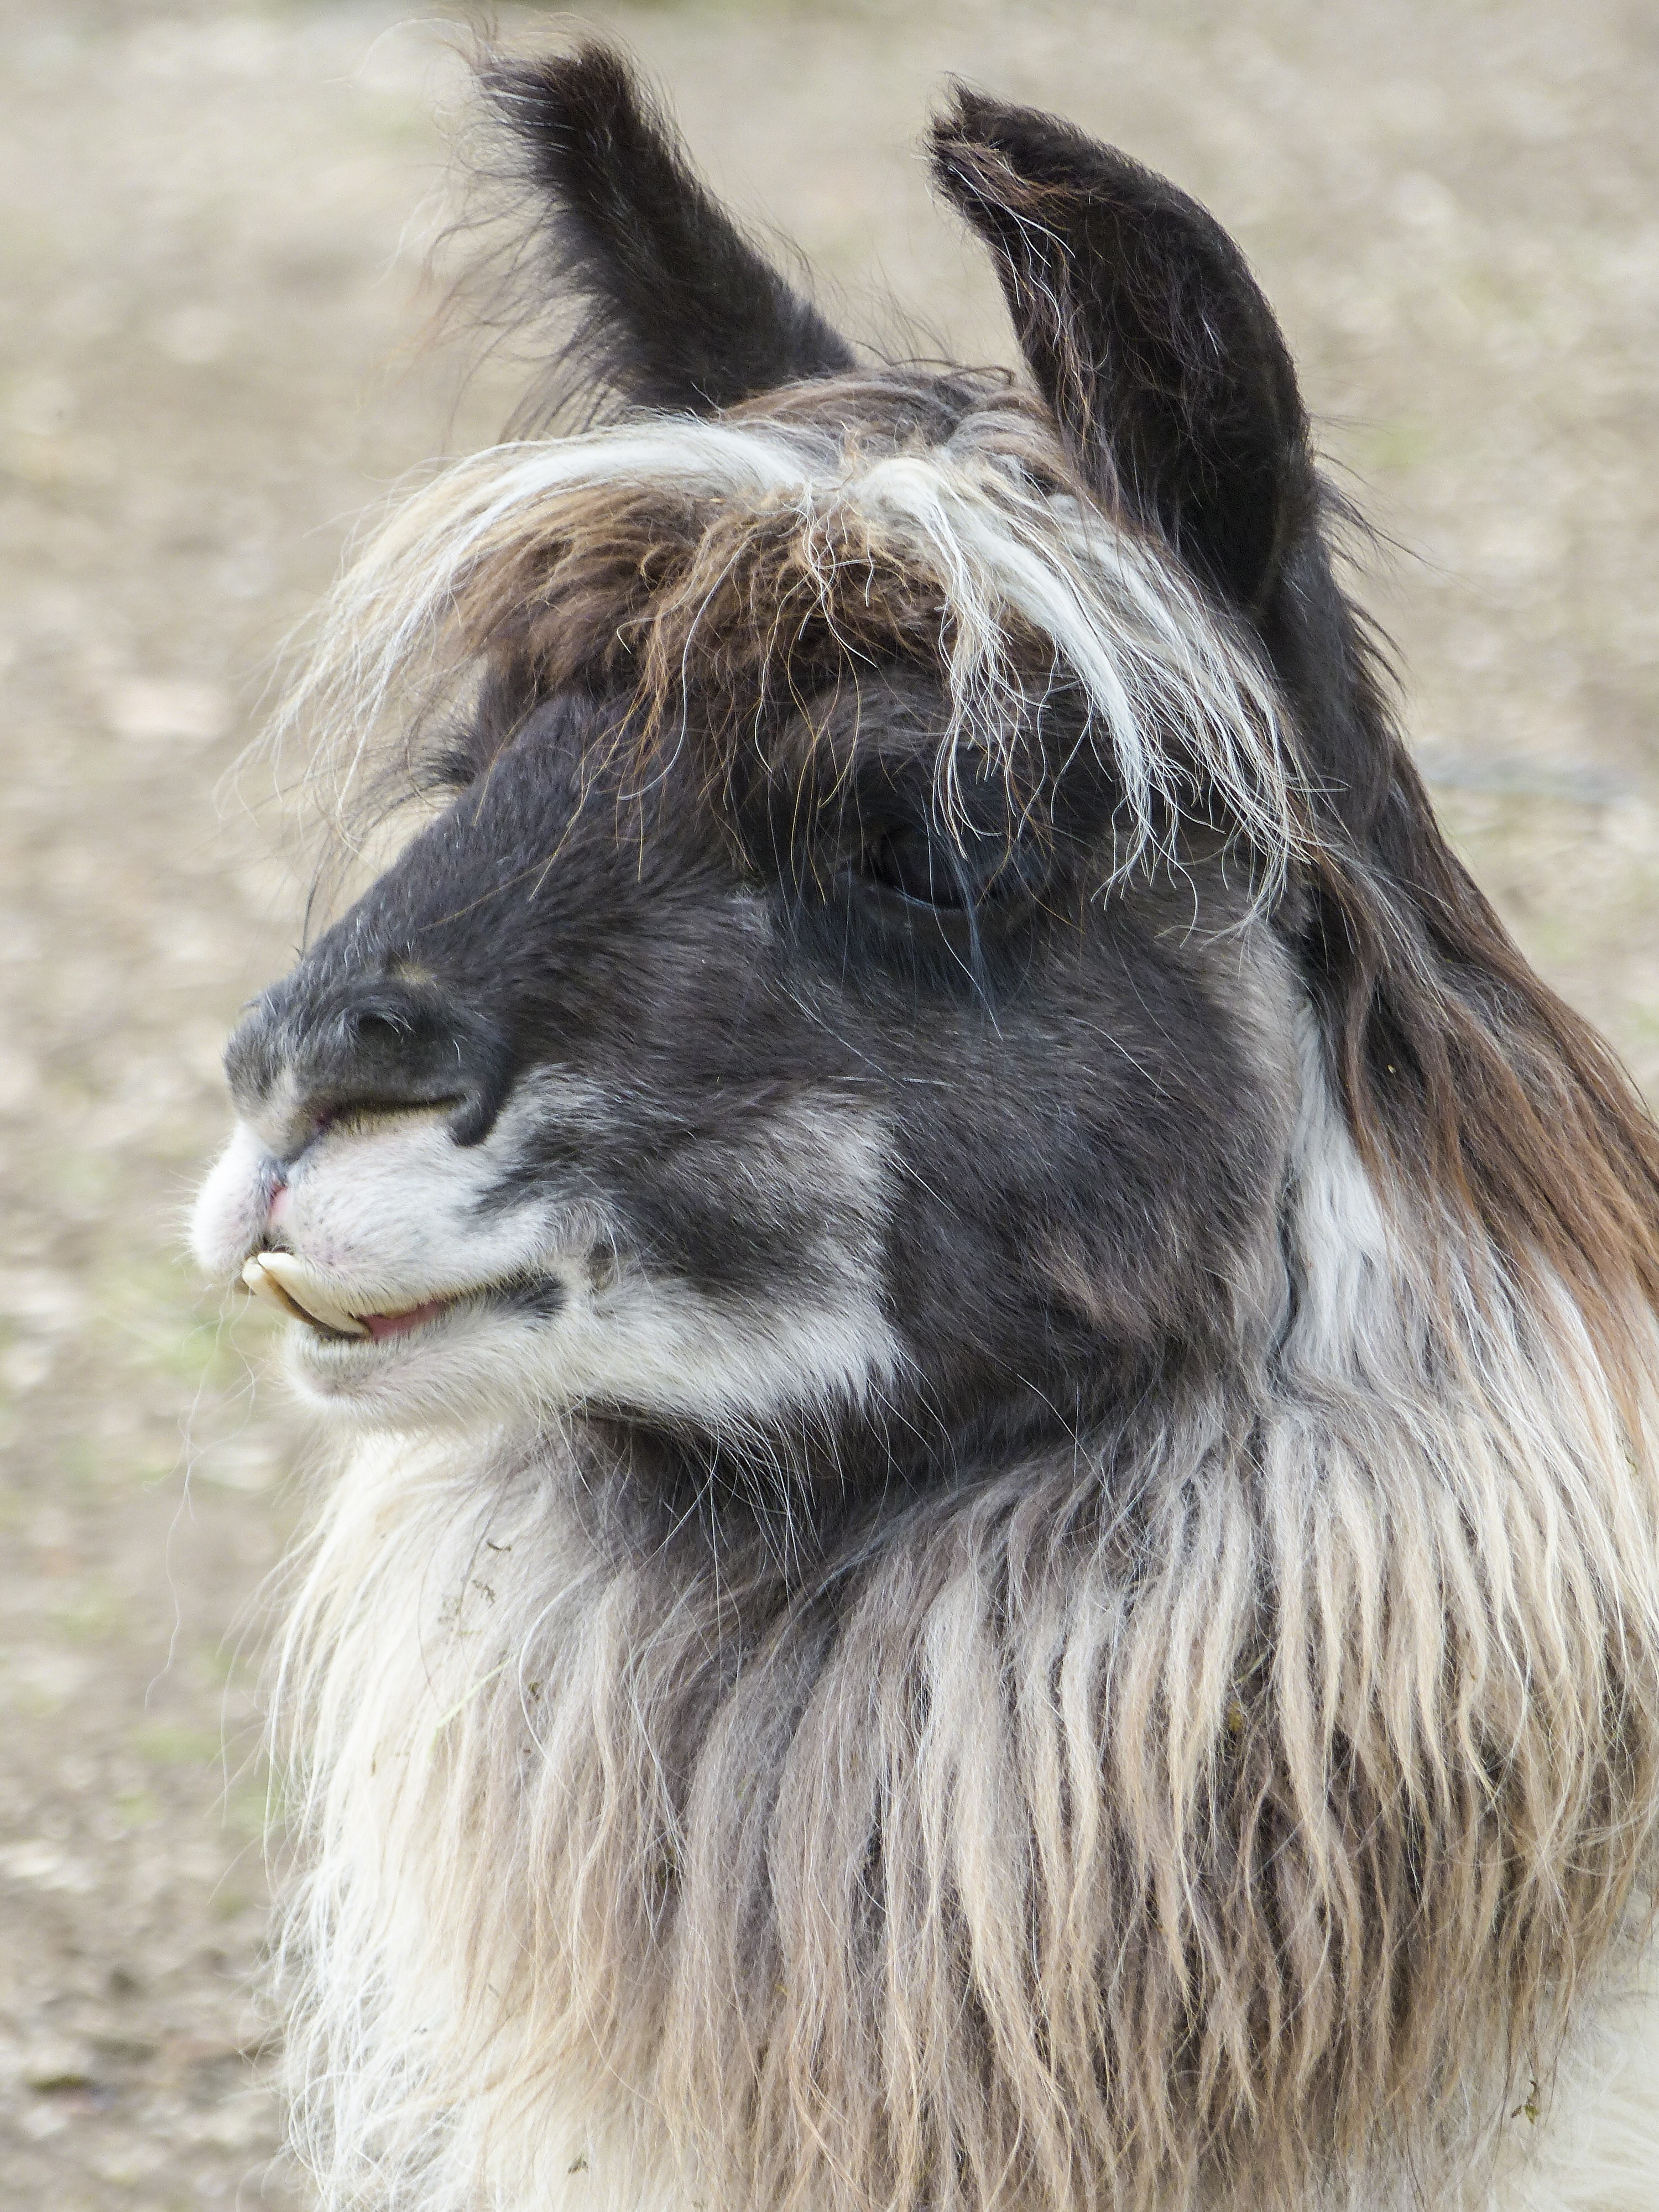
nature, desert, animal, portrait, camel, horse, mammal, mane, fauna, close up, llama, alpaca, outside, furry, head, vertebrate, south america, lama glama, camel like mammal, horse like mammal, mustang horse